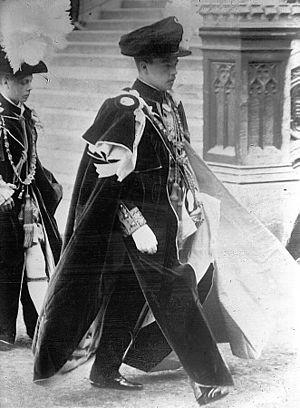
La proclamation de la République portugaise est le résultat du coup d'État organisé par le Parti républicain portugais. Plus connue sous le nom de Révolution du 5 octobre 1910, elle met fin à la monarchie constitutionnelle et installe un régime républicain au Portugal.